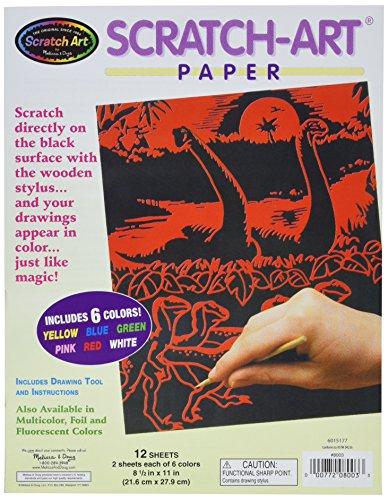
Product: Melissa & Doug Scratch Art Paper Solid Color Assortment With Stylus (12 Sheets, 6 Colors, Great Gift for Girls and Boys - Best for 5, 6, 7, 8, 9 Year Olds and Up)
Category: Toys & Games | Arts & Crafts | Craft Kits
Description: Wooden stylus included.
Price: $6.30
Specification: ProductDimensions:0.2x8.5x11inches|ShippingWeight:4ounces(Viewshippingratesandpolicies)|DomesticShipping:ItemcanbeshippedwithinU.S.|InternationalShipping:ThisitemcanbeshippedtoselectcountriesoutsideoftheU.S.LearnMore|Itemmodelnumber:8003|ASIN:B007S6RE5I